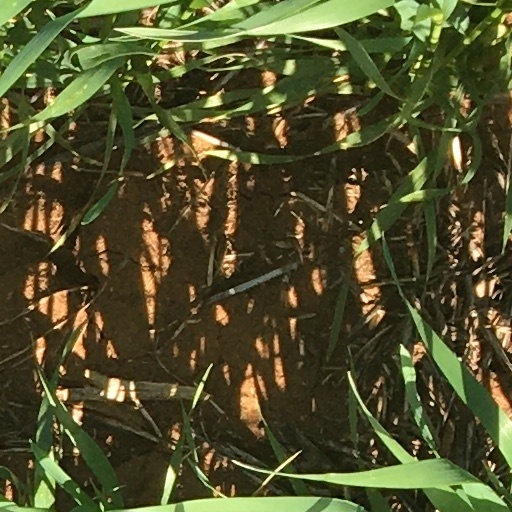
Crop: wheat